Tymovirus/pomovirus tRNA-like 3 UTR element

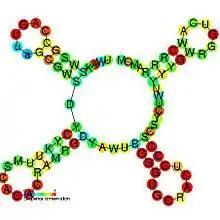
Predicted secondary structure and sequence conservation of Tymo_tRNA-like

The tymoviruses/pomovirusesfamily tRNA-like 3' UTR element is an RNA element found in the 3' UTR of some viruses. This element acts in conjunction with UPSK RNA and a 5'-cap to enhance translation. The secondary structure of this RNA element is a cloverleaf that resembles tRNA.